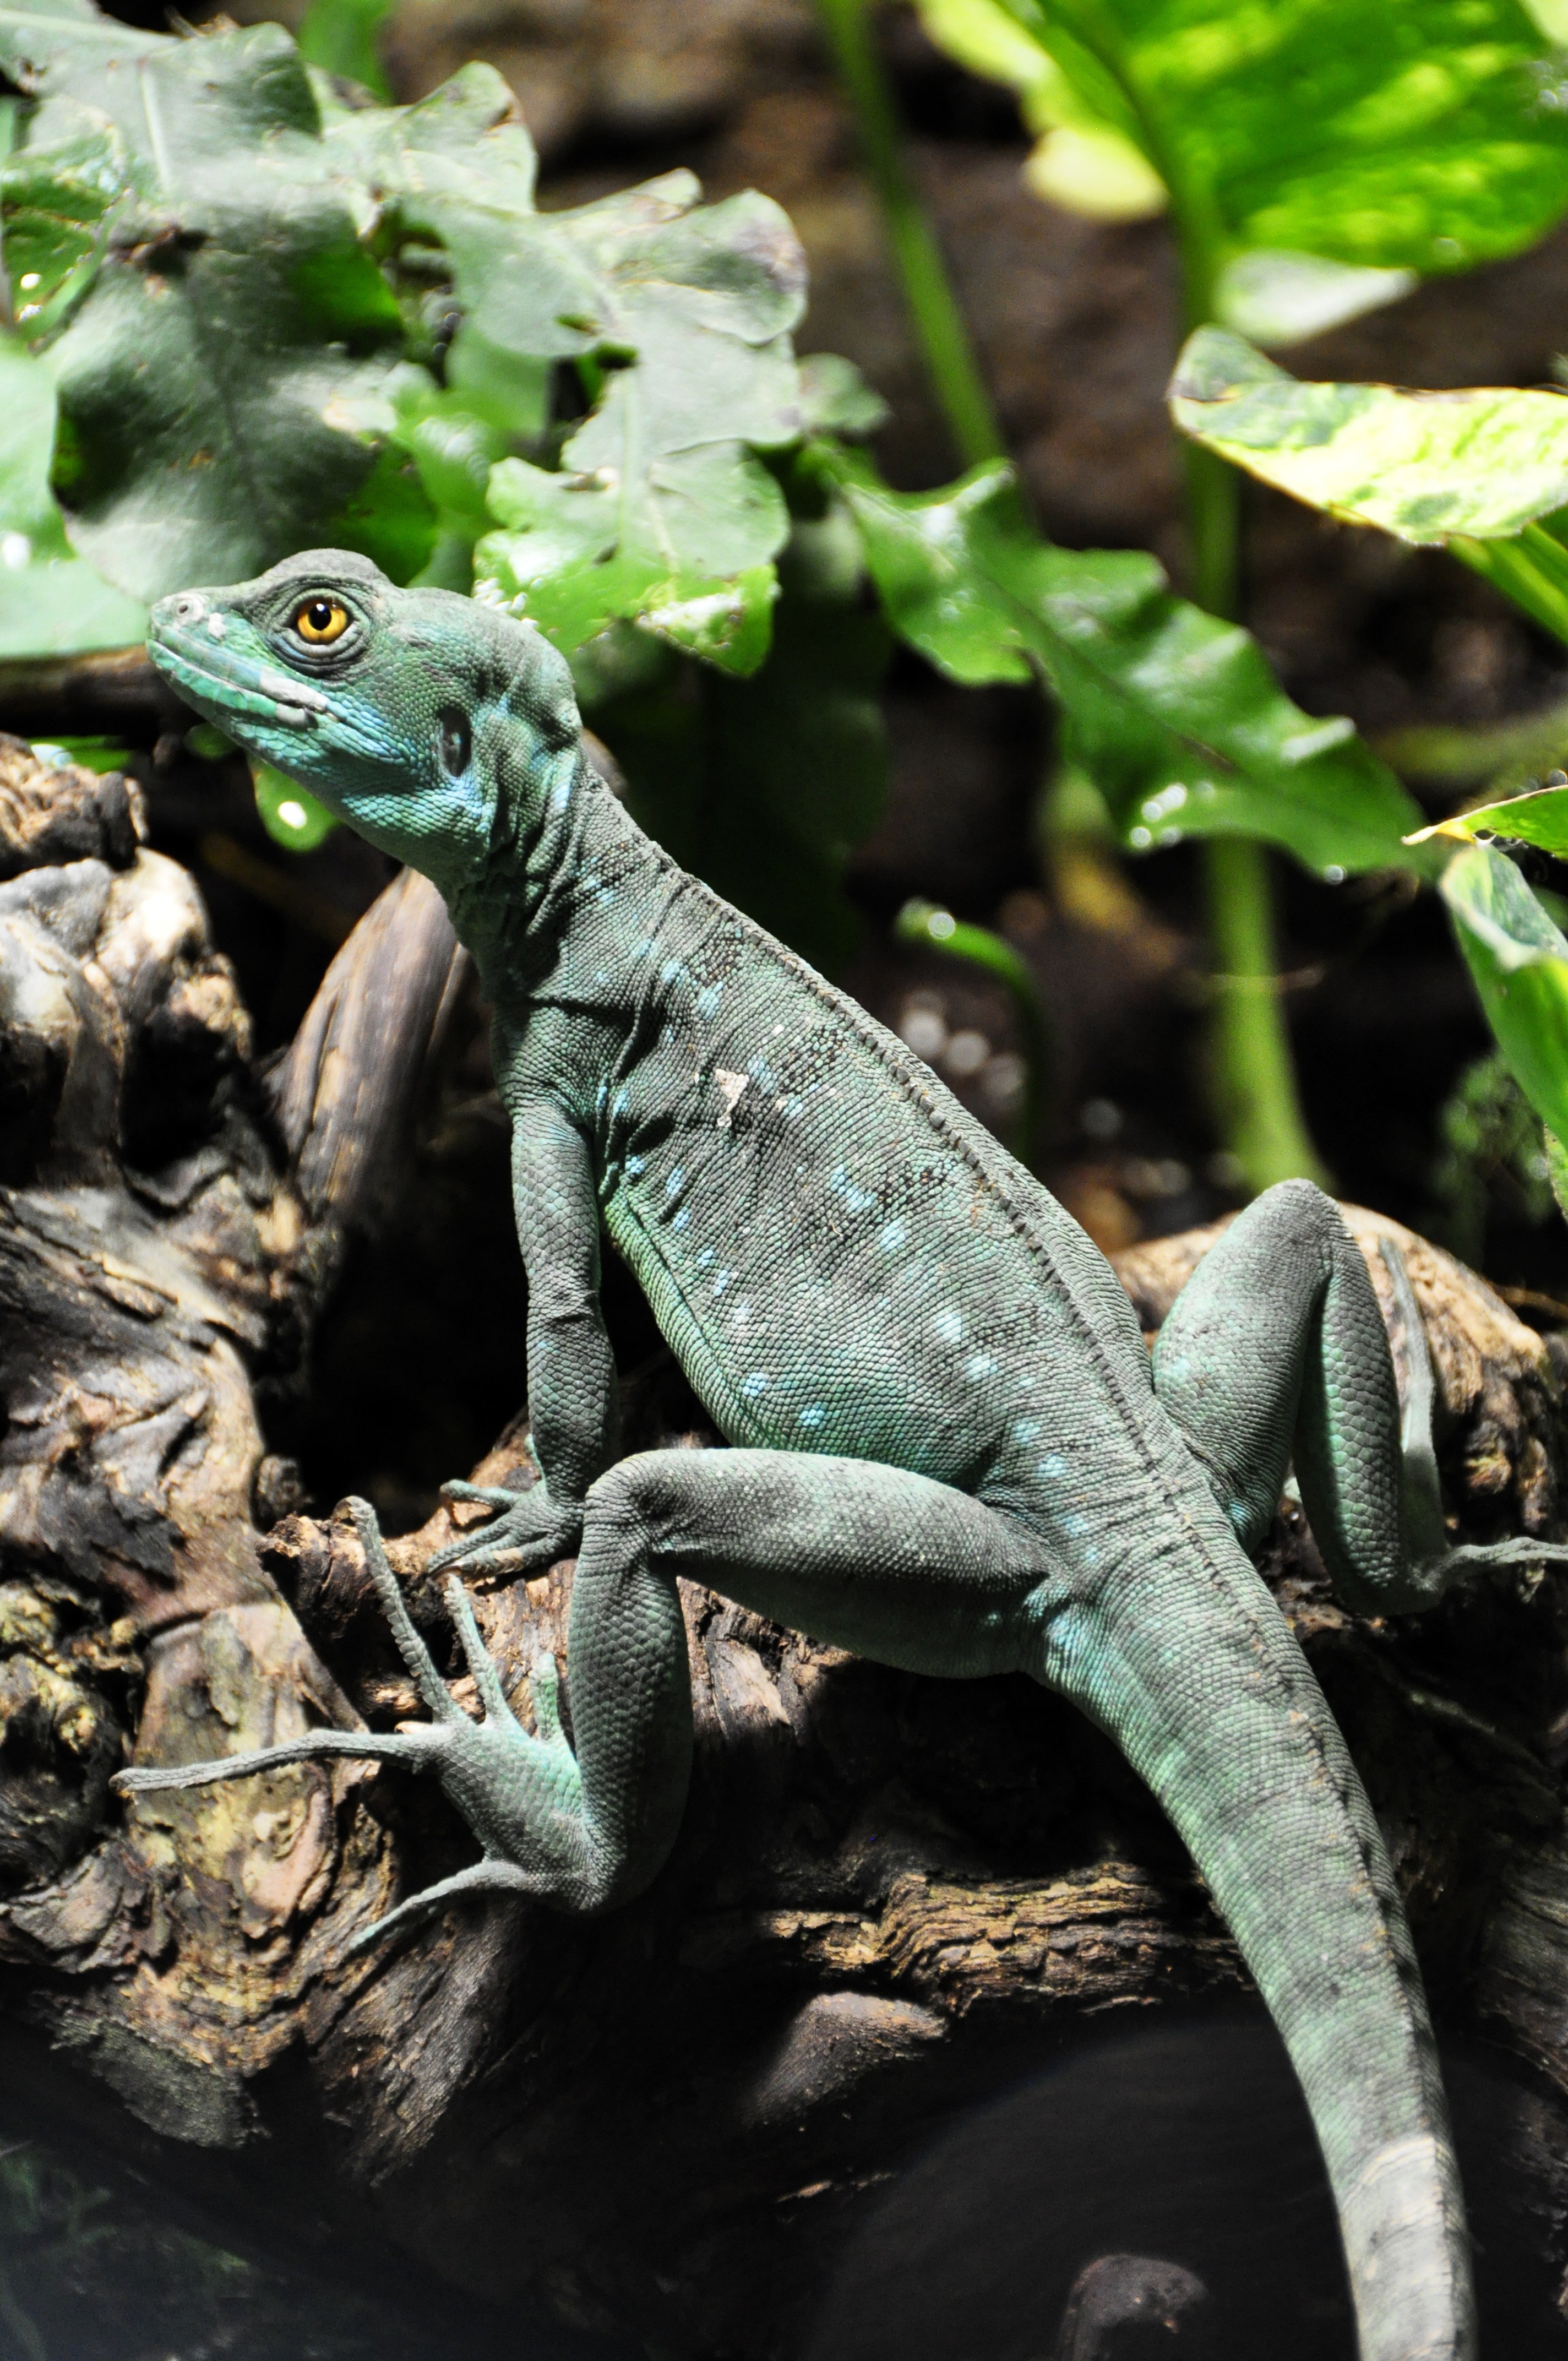
wildlife, green, reptile, iguana, fauna, lizard, vertebrate, lacerta, central america, basilisk, frontal lobe basilisk, scaled reptile, lacertidae, spring thicket basilisk